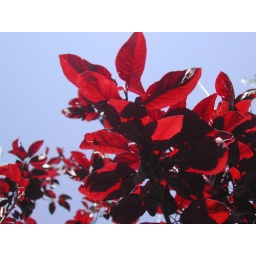
red against sky